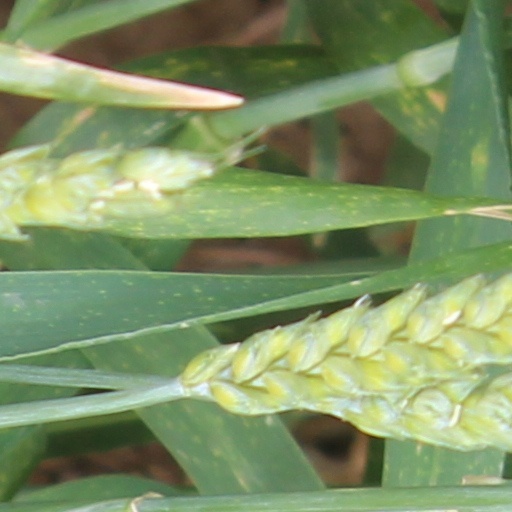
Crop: wheat